Bondi Junction railway station

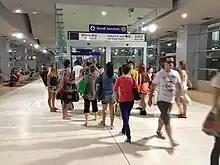
Entrance to the station concourse from the bus interchange

The bus interchange facility opened in 1979 was basic. The location of the station meant the land and airspace on which it was located was highly valuable. This in turn led to various proposal throughout the 1990s to sell the airspace and redevelop the interchange. In 1998, Woollahra Council, then controlling the site of the bus interchange, finalised an agreement to sell the airspace above the site to Meriton who commenced construction of a new bus interchange together with two residential apartment towers and a small shopping centre in April 1999. The new interchange was temporarily opened in September 2000 for the Sydney Olympics but subsequently closed for further work. The new bus interchange, two apartment towers and the shopping centre opened in July 2001. The shopping centre known as Tiffany Plaza (renamed to Meriton Retail Precinct Bondi Junction in 2018) featured a McDonald's outlet, a gym, a child care centre and seven other retailers.